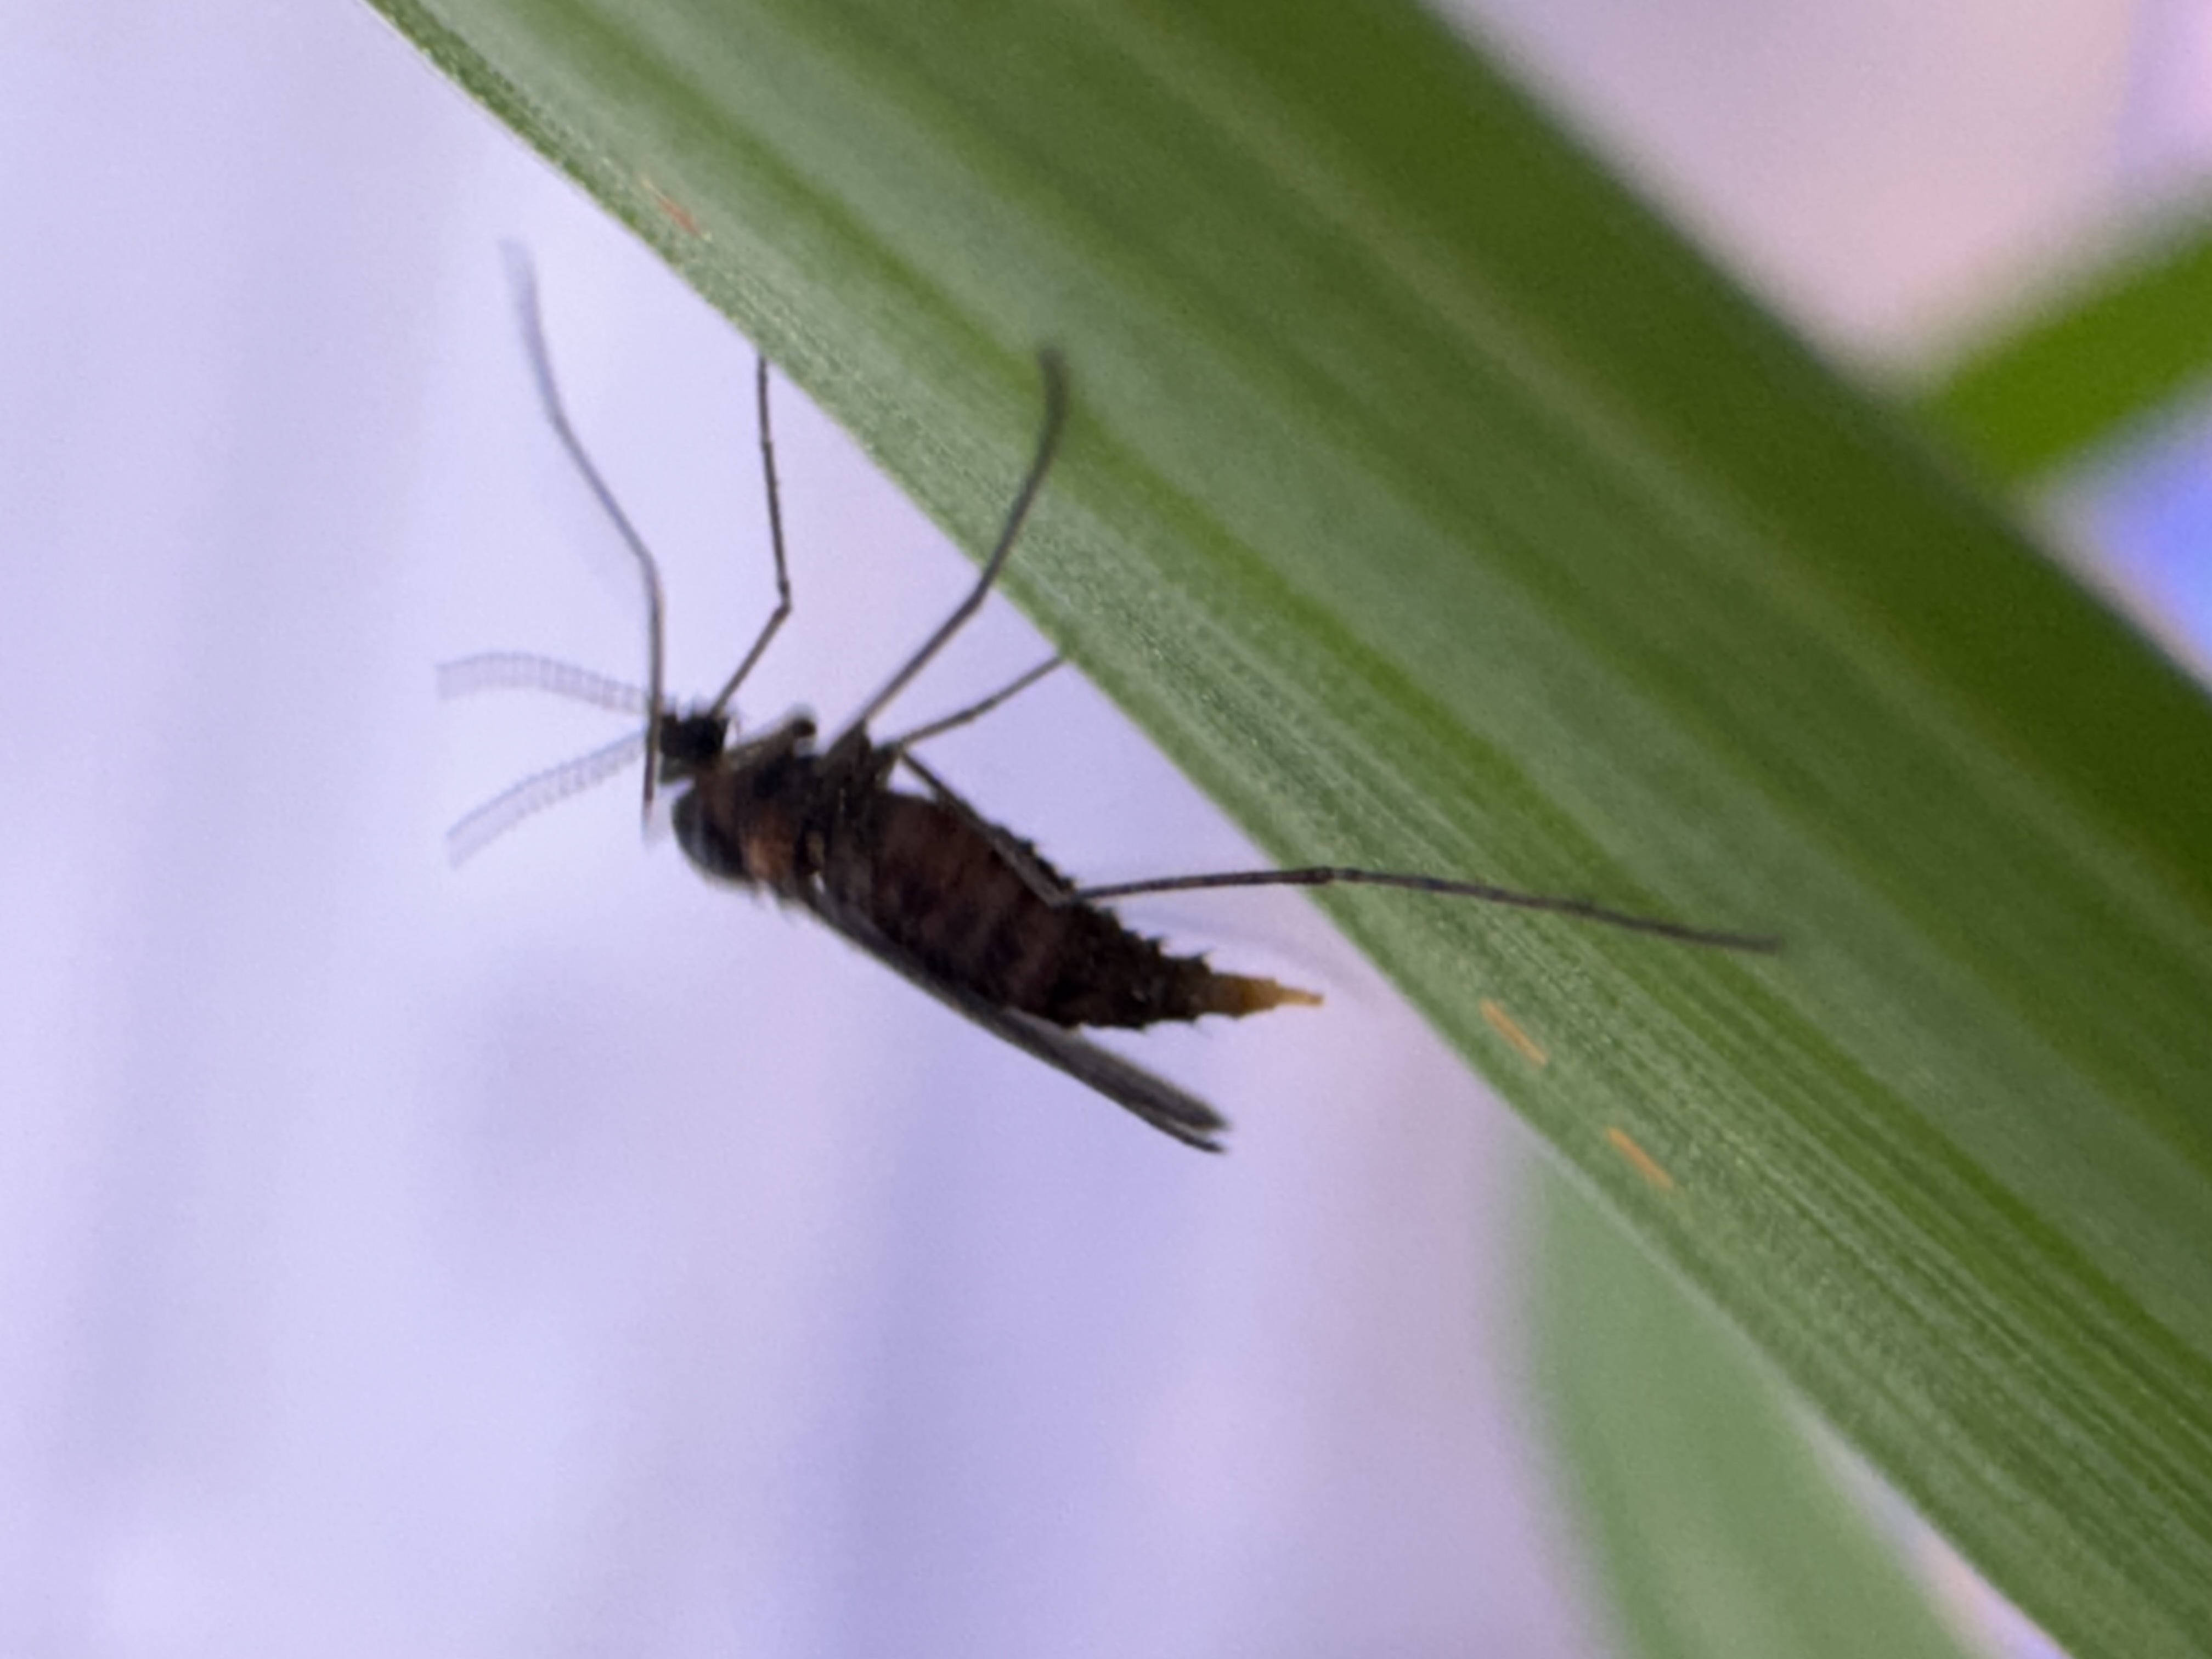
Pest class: hessian_fly